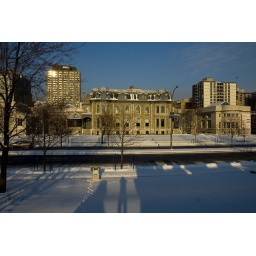
Canadian architectural society building on rene levesque street in montreal. Taken from the small park across the street.